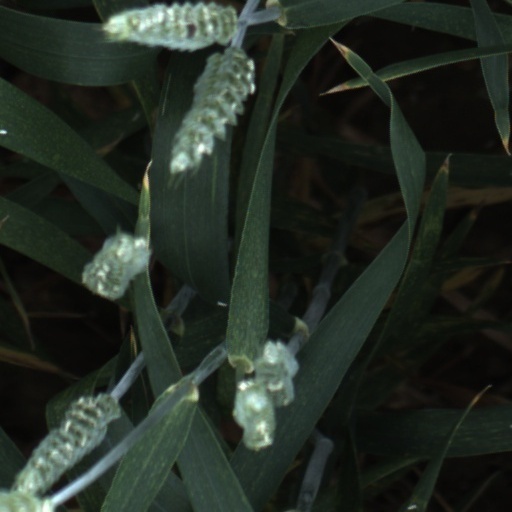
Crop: wheat